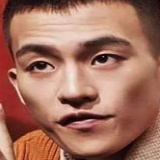
diễn viên Âu Hào